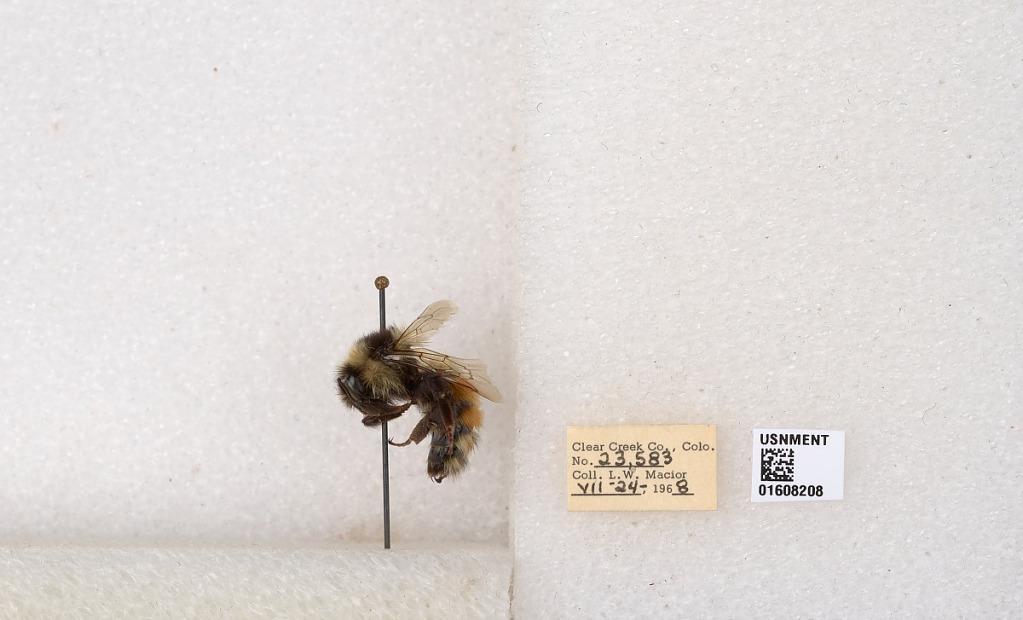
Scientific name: Bombus (Pyrobombus) sylvicola Kirby
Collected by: L. Macior
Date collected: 1968-7-24
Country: United States
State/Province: Colorado
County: Clear Creek
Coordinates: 39.6891, -105.644